Brasidas cavernosus

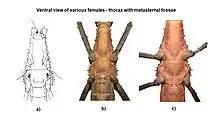
a) picture from Rethenbacher 1906, (pl. I, fig. 6); b) female from stock imported as "Euobrimus lacerta" coll. at Mount Pulog (PSG 377); c) female from stock imported as "Brasidas" sp. "Rapu Rapu" (PSG 362)

The species was described in 1877 by Carl Stål under the basionym "Obrimus cavernosus" in the genus "Obrimus", which had also been set up by Stål two years earlier. He calls them closely related to "Obrimus bufo" and distinguishes them from the latter by the slightly different spines on the body and legs. The main difference is the lateral pits in the metasternum, which also give the species its name ("cavernousus" Latin for cave-like). In 1933, Sjöstedt mentioned the female presumably used for the first description as a holotype. It is in the Swedish Museum of Natural History in Stockholm.